Philippe de Broca

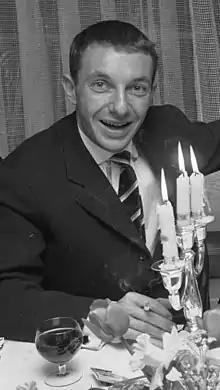
de Broca in 1962

Philippe Claude Alex de Broca de Ferrussac (15 March 1933 – 26 November 2004) was a French film director.